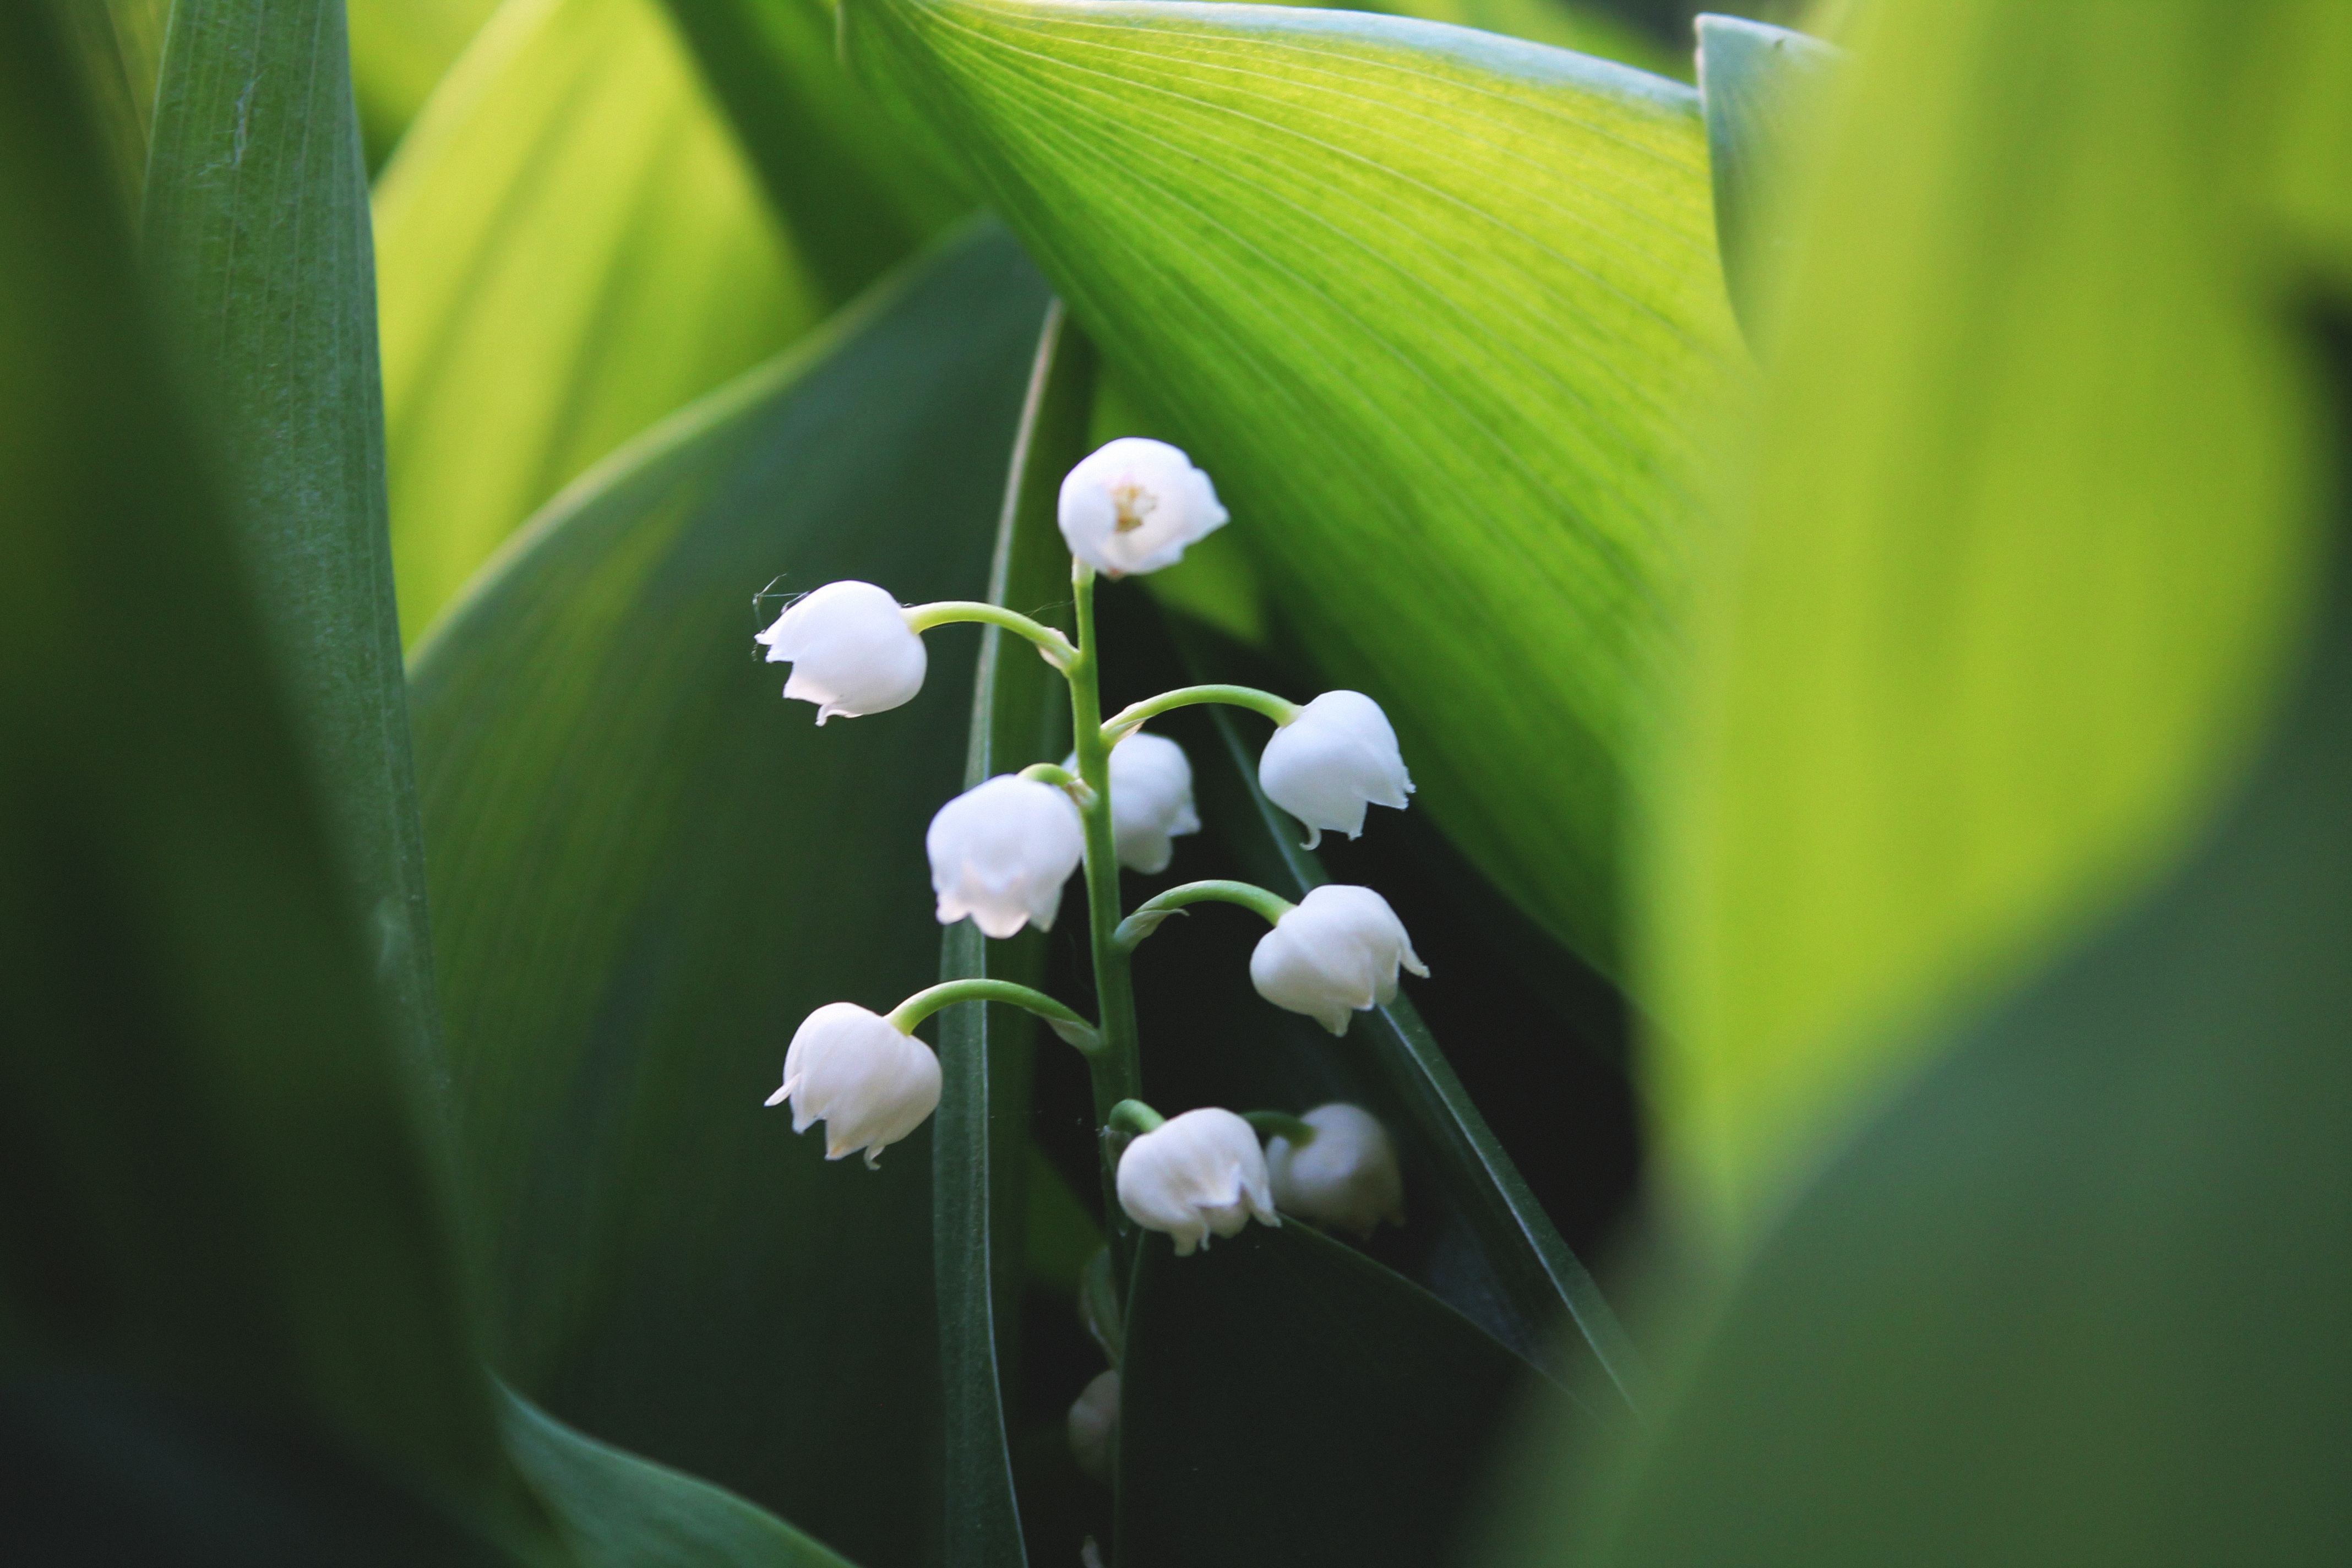
nature, grass, plant, leaf, flower, green, botany, flora, wildflower, close up, macro photography, flowering plant, plant stem, land plant